Dick Christy

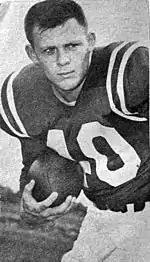
Christy with NC Wolfpack in 1955

Richard Christy (November 24, 1935 – July 8, 1966) was an American football halfback who played one season for the Pittsburgh Steelers of the National Football League (NFL) and for the and the New York Titans / Jets of the American Football League (AFL).